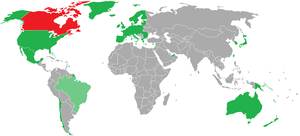
Carte des pays qui n'ont pas besoin d'un visa de touriste pour visiter le Canada.